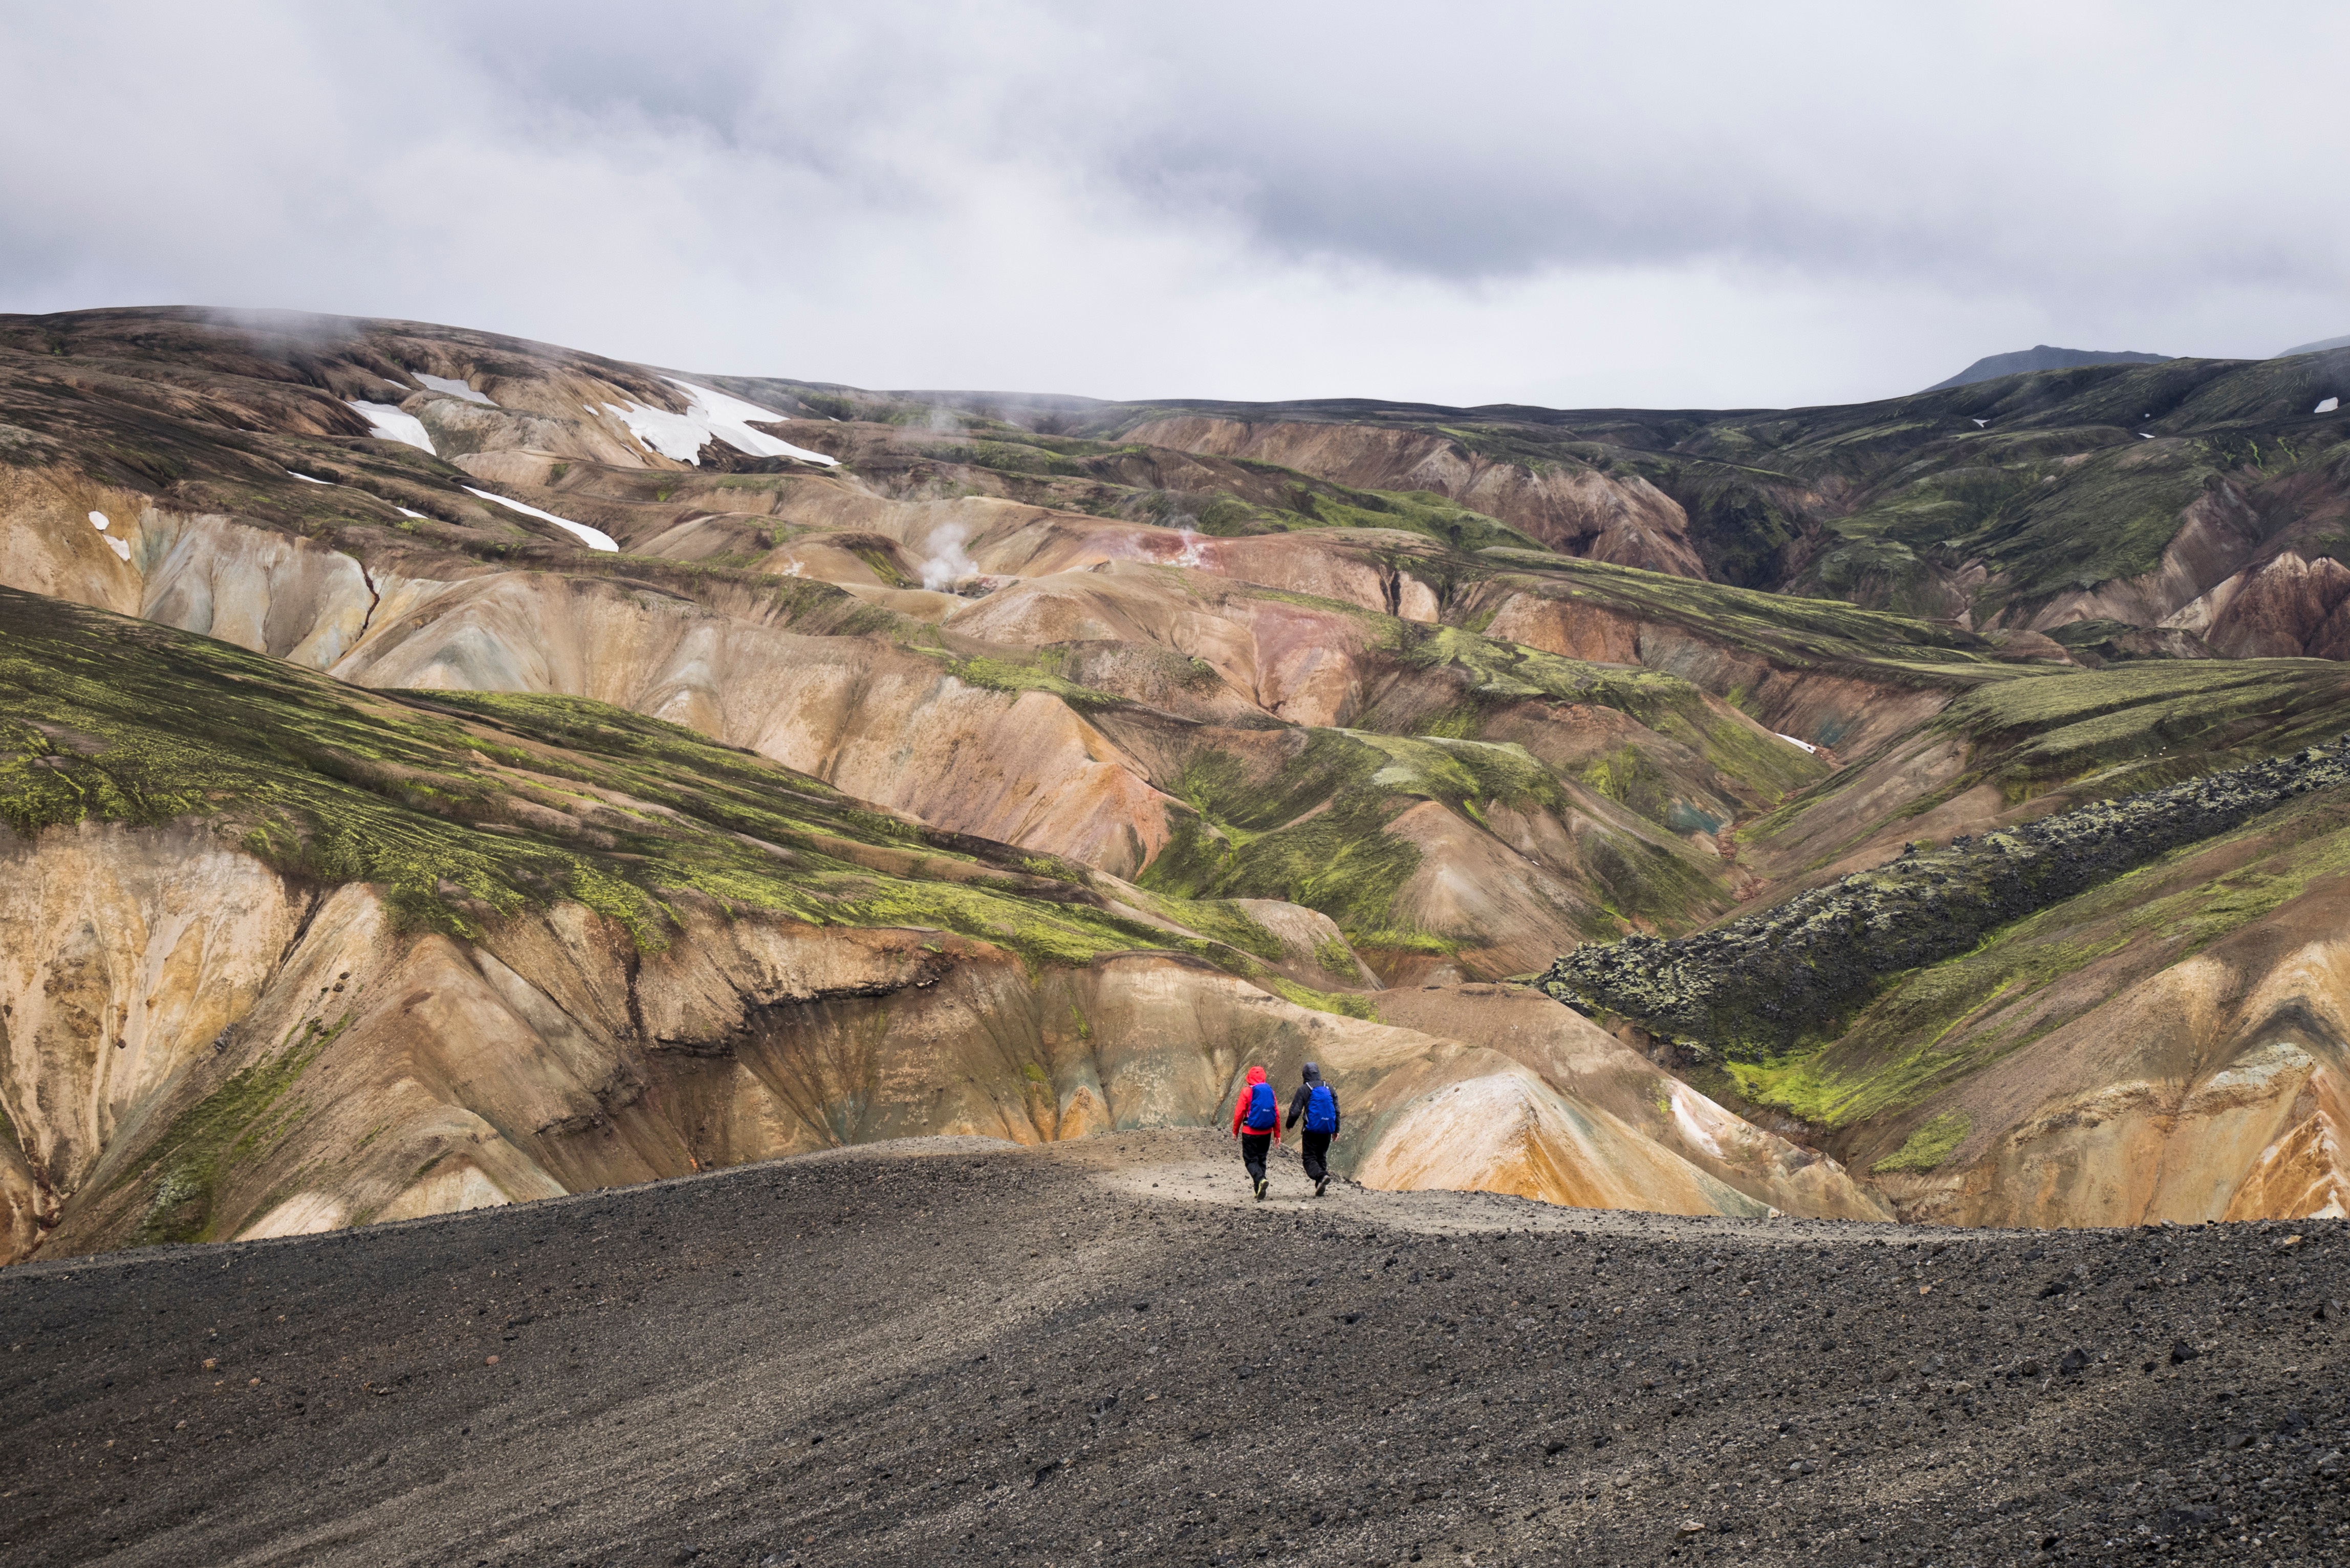
landscape, walking, mountain, road, hiking, hill, valley, mountain range, hiker, cliff, hike, canyon, terrain, geology, infrastructure, badlands, plateau, wadi, landform, mountain pass, geographical feature, geological phenomenon